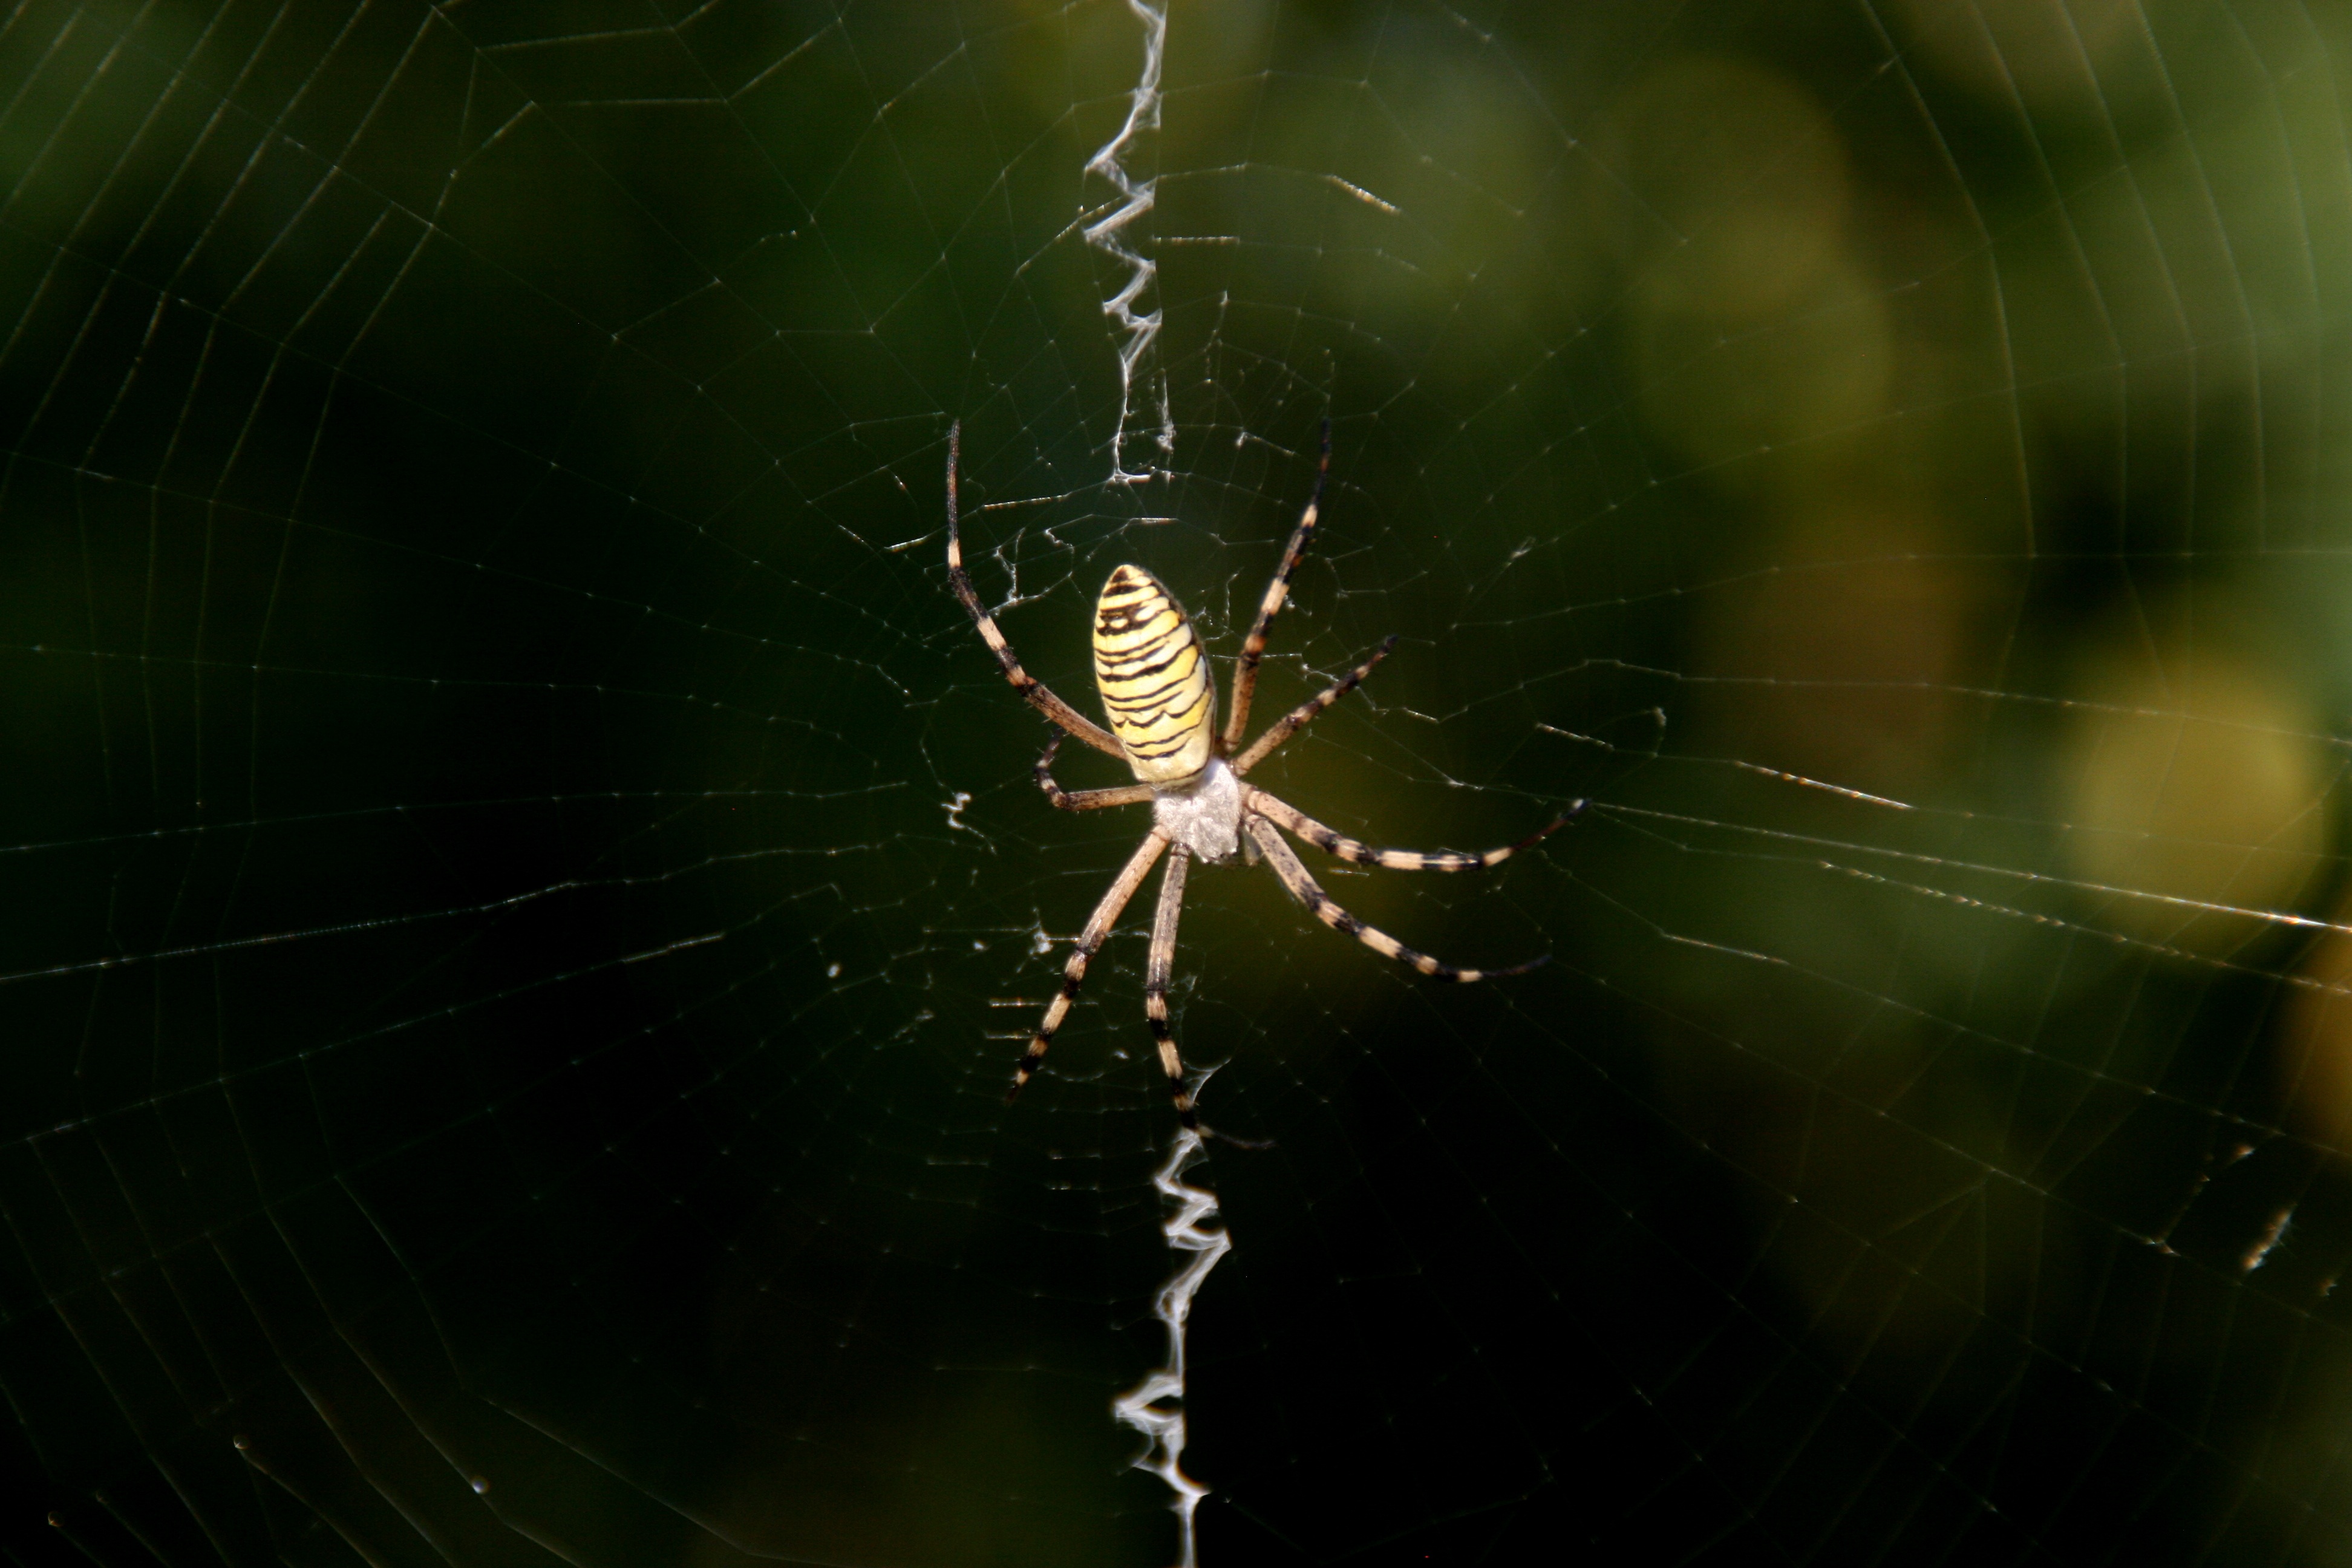
green, fauna, material, invertebrate, spider web, close up, spider, arachnid, insecta, macro photography, arthropod, european garden spider, araneus, orb weaver spider